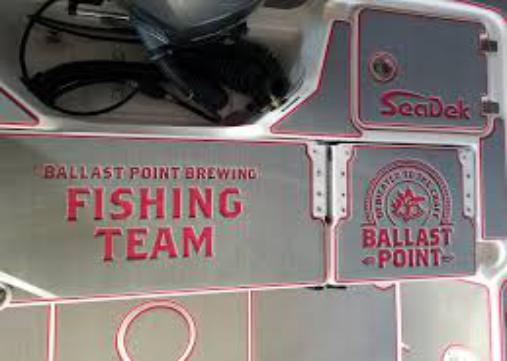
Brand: Ballast Point
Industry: Food